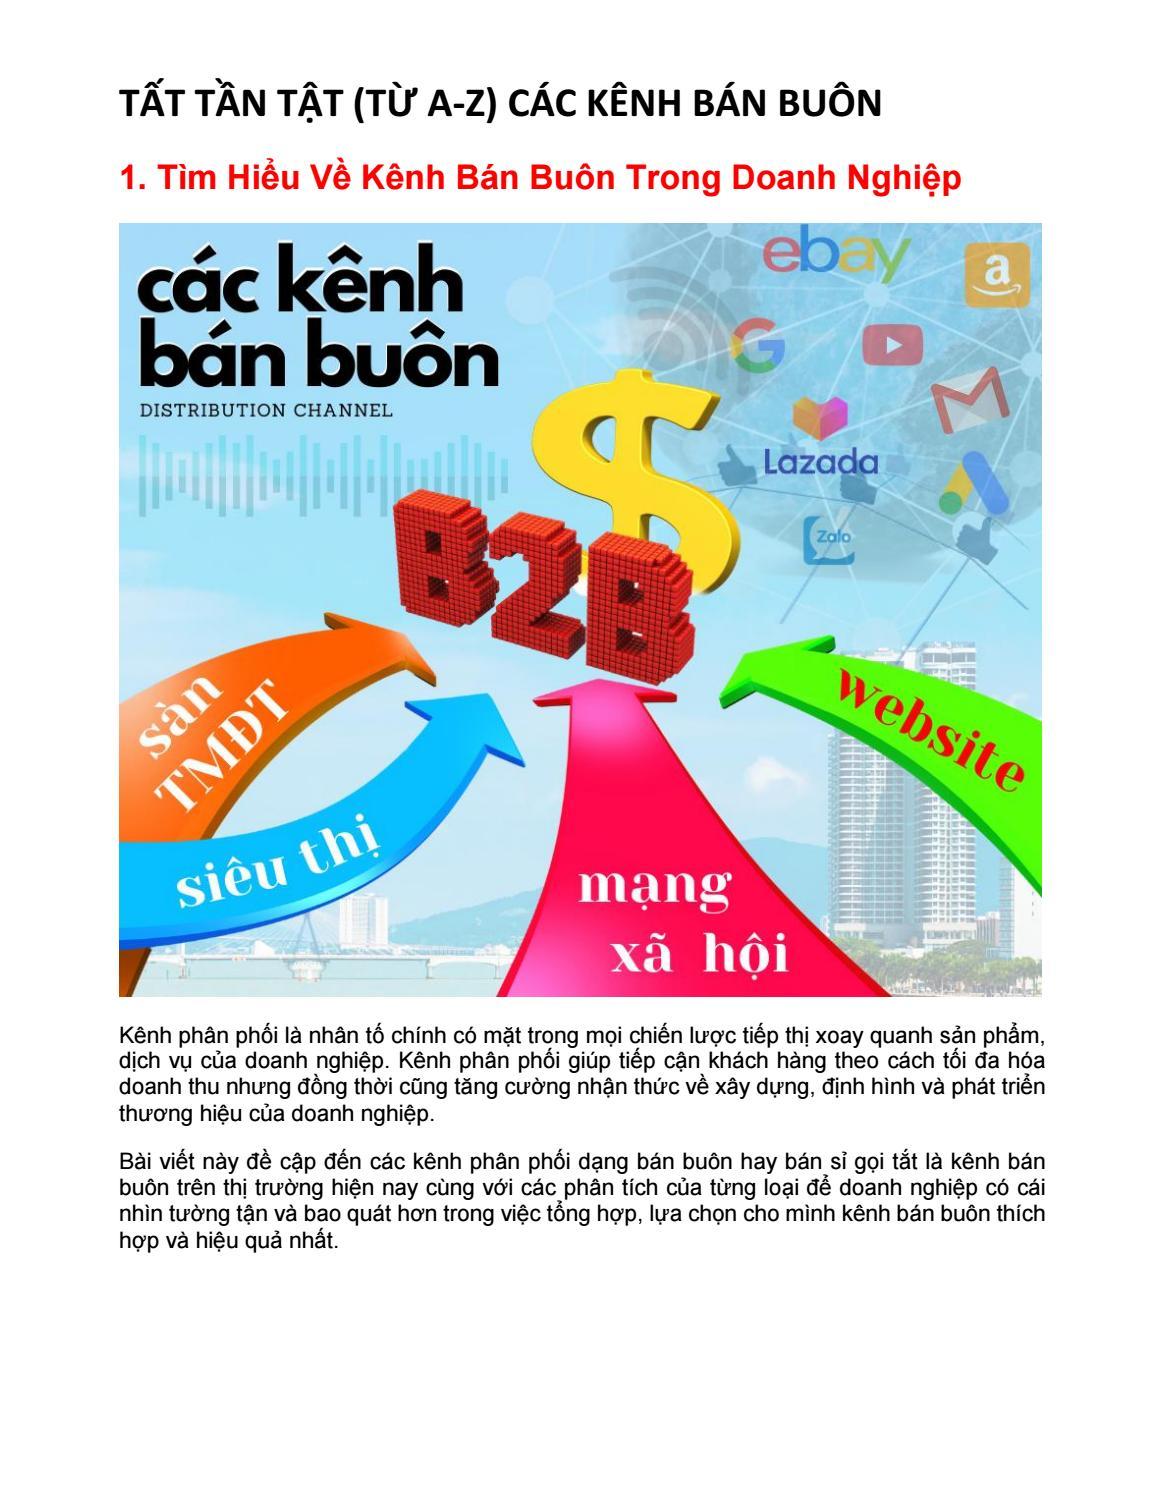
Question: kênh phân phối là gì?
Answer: kênh phân phối là nhân tố chính có mặt trong mọi chiến lược tiếp thị xoay quanh sản phẩm, dịch vụ của doanh nghiệp